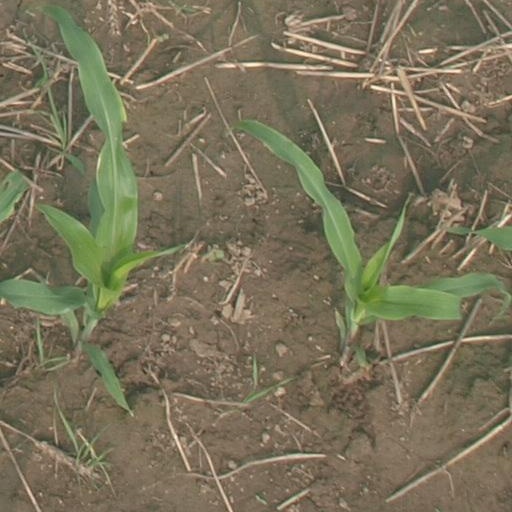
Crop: maize; corn